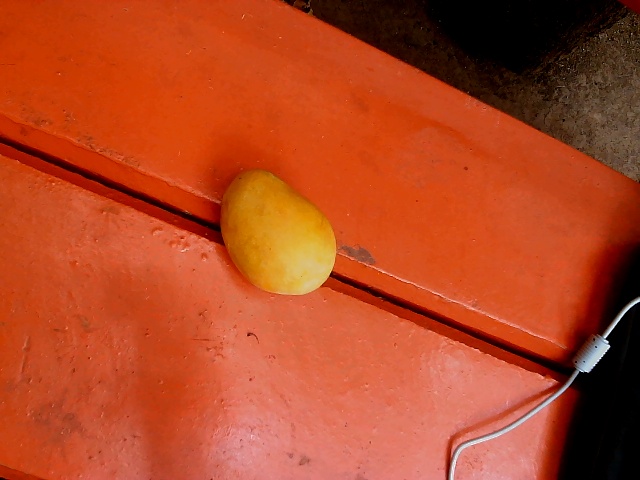
Label: Ripe_Mango